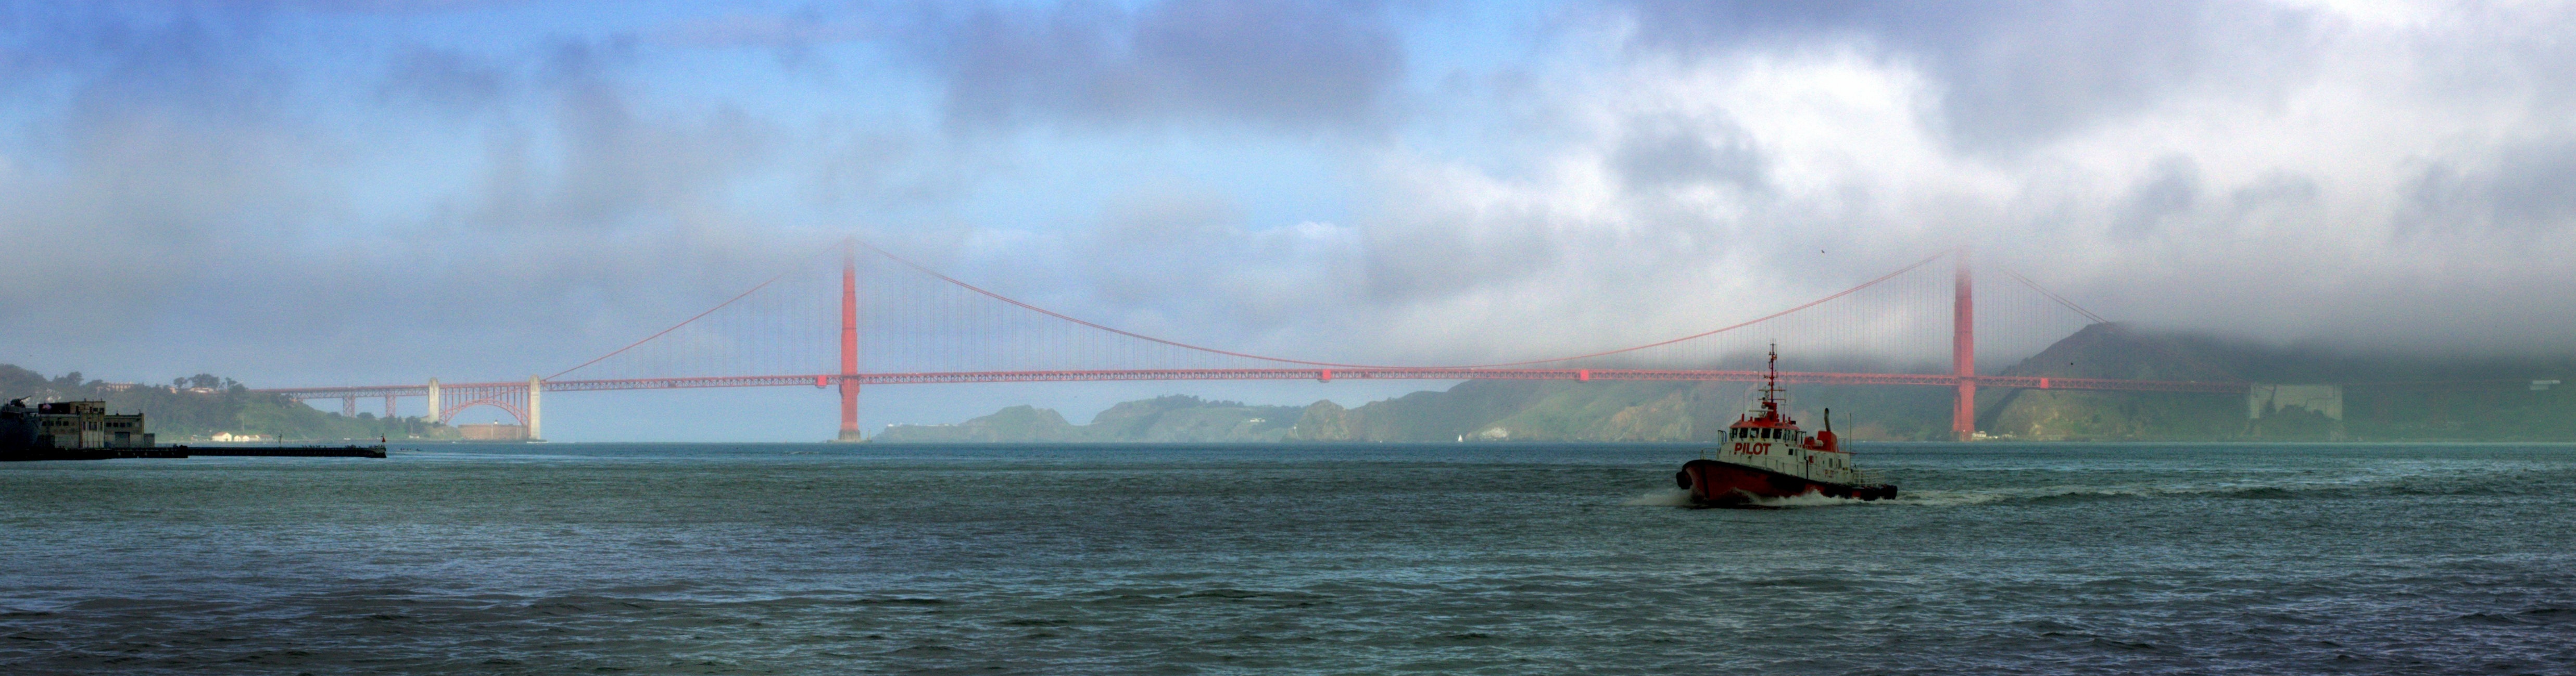
architecture, structure, fog, bridge, skyline, city, vacation, tourist, cable, san francisco, transportation, golden, vehicle, tower, usa, bay, landmark, suspension, tourism, gate, california, san, engineering, sports, famous, pacific, tugboat, francisco, windsports